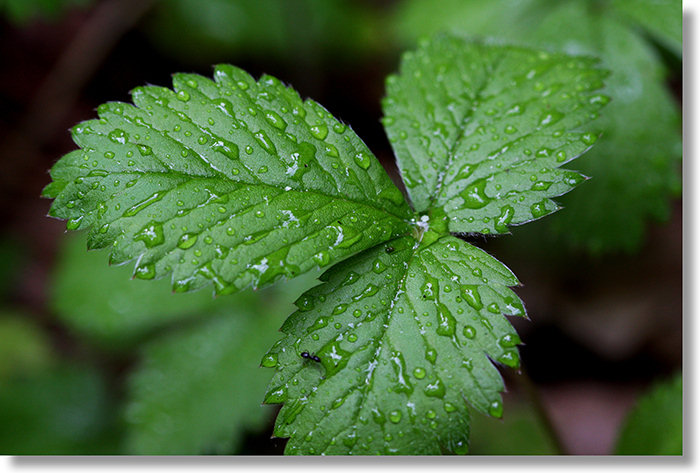
Labels: Strawberry leaf, Strawberry leaf, Strawberry leaf